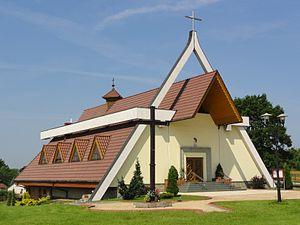
Wiślica est une localité polonaise de la gmina de Skoczów, située dans le powiat de Cieszyn en voïvodie de Silésie.